Scouts BSA

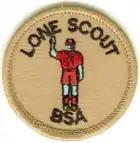
Lone Scout logo

Scouts BSA is focused on developing four skills: Character, Citizenship, Personal Fitness, and Leadership. These qualities are promoted through the eight methods of Scouting: scouting ideals (as exemplified by the Scout Oath, the Scout Law, the Scout Motto, and the Scout Slogan); the patrol method; advancement; adult association; participation in outdoor programs; personal growth; leadership development, and the uniform.